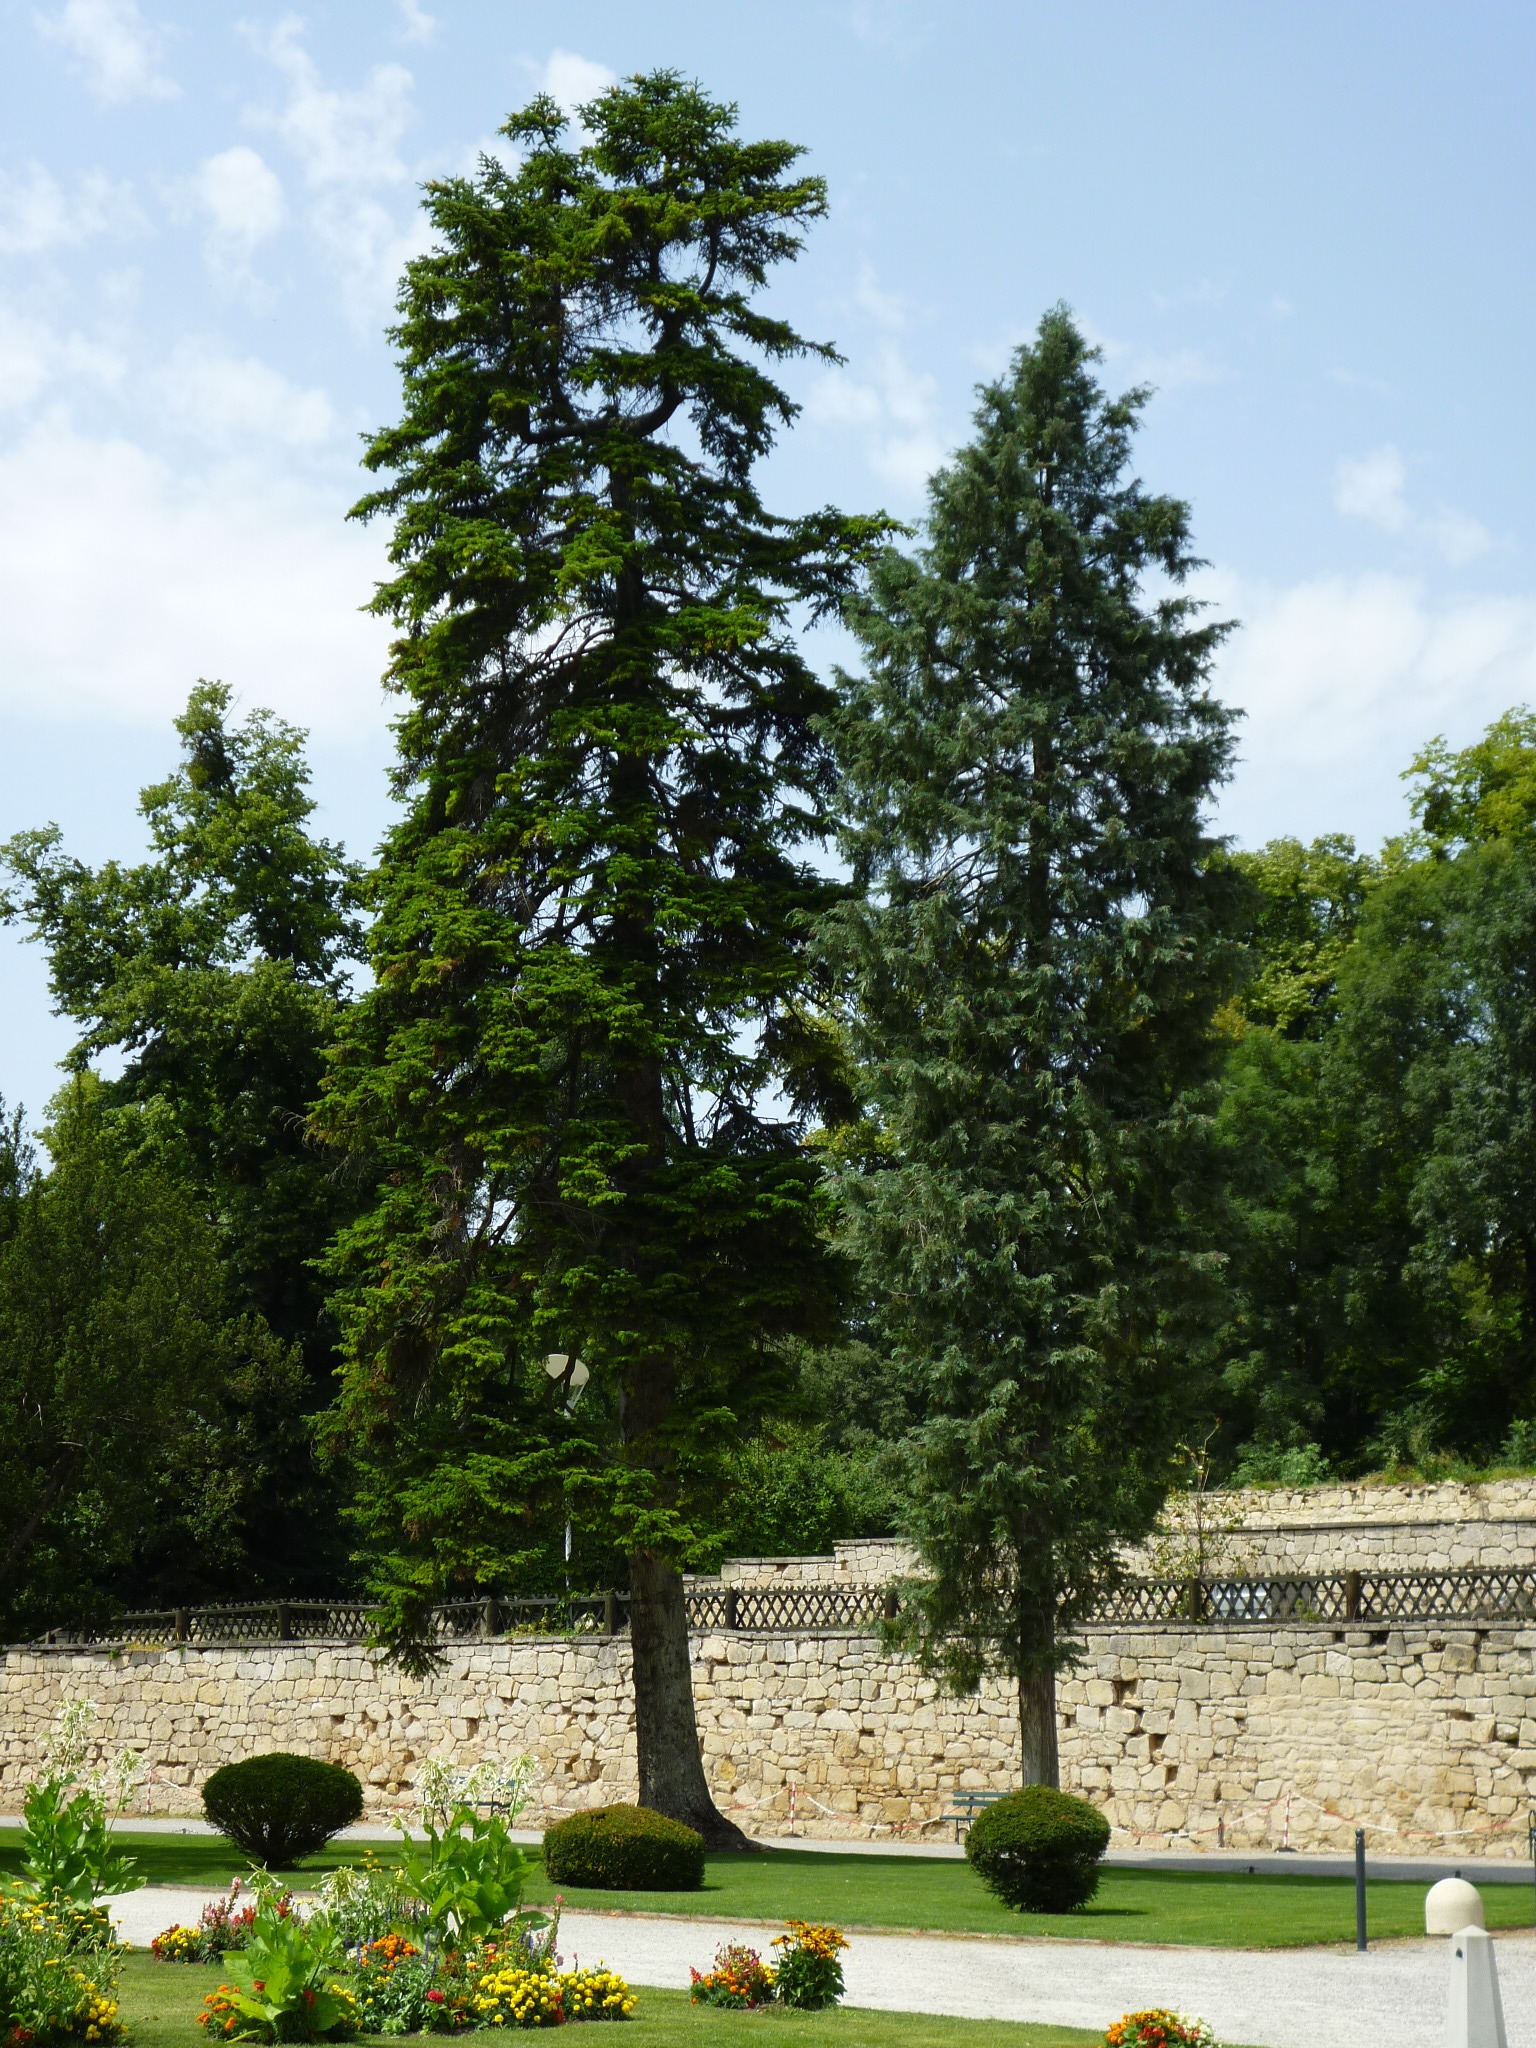
tree, plant, sky, wood, flower, evergreen, park, botany, blue, garden, spruce, shrub, deciduous, oak, grove, ecosystem, flowering plant, biome, woody plant, land plant, plane tree family